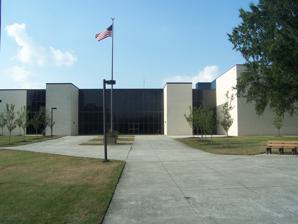
Building: Corbett Sports Center
Country: United States of America
Year built: 1978
Arena in Greensboro, North Carolina, US Ellis F. Corbett Sports Center The Dawg Pound Corbett Sports Center, from the rear Full name Ellis F. Corbett Health, Physical Education and Recreation Center Location 1601 East Market Street Greensboro, NC 27411 Coordinates 36°04′36″N 79°46′08″W / 36.076783°N 79.768849°W / 36.076783; -79.768849 Owner North Carolina Agricultural & Technical State University Operator North Carolina A&T State University Capacity 5,000 Surface Hardwood Construction Broke ground 1976 Opened December 3, 1978 Renovated 2003, 2005 Tenants North Carolina A&T Aggies ( NCAA ) Men's basketball (1978–present) Women's basketball (1978–present) Women's swimming (1978–present) Women's volleyball (1978–present) The Ellis F. Corbett Health, Physical Education and Recreation Center , usually called simply the Corbett Sports Center and popularly referred to as the "Dawg Pound", is a multi-purpose arena in Greensboro, North Carolina , United States, on the campus of North Carolina Agricultural and Technical State University . The complex is home to multiple North Carolina A&T Aggies athletic teams, including the men's and women's basketball teams as well as the women's volleyball and swimming teams. The complex, opened in 1978, is named after Ellis F. Corbett, a 1931 graduate of A&T. Affectionately known as "Mr.A&T", Corbett was, for many years, the director of public relations and executive secretary of the national alumni association. General Information The three-story complex houses office space, classrooms, two racquetball courts in addition to an Olympic sized swimming pool. In 2005, The basketball court was named the Cal Irvin- Don Corbett basketball court after two of the most Notable coaches in Aggie history. Irwin's legacy stems from his 18-season run as the Aggies Basketball coach. During his tenure, the Aggies never finished below .500. Irvin’s success would carry the Aggies over from the Central Intercollegiate Athletic Association (CIAA) into the Mid-Eastern Athletic Conference , where he won the school’s first league championship in 1972. Irvin's held a 308-105 record as coach of the Aggies. His first CIAA championship came in 1958. Irvin’s teams won CIAA titles in 1959,1962, 1964, and 1967. Home court advantage Corbett Sports Center was chosen in 2010 by ESPN columnist Kyle Whelliston as one of his favorite arena atmospheres. Additionally, Corbett Sports Center was ranked the 14th best atmosphere in the nation in an espn.com fan poll. North Carolina A&T had the distinction of being the only Historically Black College and University school in the poll, and in 2007 they had three games nationally-televised on ESPNU. Non-basketball events The Aggies host their home swim meets inside the Corbett Sports Center Natatorium . Renovated in 2003, the Natatorium has played host to the Historically Black College and University ( HBCU ) Swim Meet, which the Aggies have claimed the last four meet wins. The HBCU Swim Meet is a three team meet which features North Carolina A&T, along with fellow Mid-Eastern Athletic Conference institutions Howard University , and Florida A&M . See also List of NCAA Division I basketball arenas References